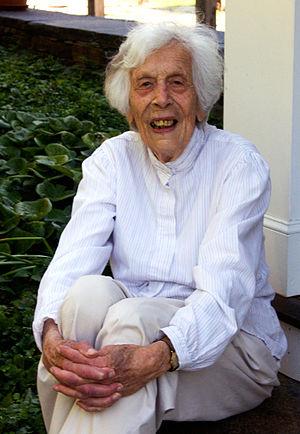
La comtesse Freya von Moltke était membre du groupe de résistance au nazisme, le Cercle de Kreisau, aux côtés de son mari, Helmuth James Graf von Moltke. Au cours de la Seconde Guerre mondiale, ce dernier a travaillé pour limiter les violations des droits de l'Homme dans les territoires occupés par l'Allemagne et a été l'un des fondateurs du Cercle de Kreisau, qui regroupait des opposants au régime nazi et préparait l'avenir de l'Allemagne après Hitler, une Allemagne qui serait fondée sur des principes démocratiques et moraux. Il fut exécuté pour trahison. Freya von Moltke a publié une chronique des événements de cette période à partir des lettres de son mari qu'elle avait conservées. Elle a soutenu la création d'un centre pour la compréhension internationale sur l'ancien domaine des von Moltke à Krzyżowa, en Pologne.